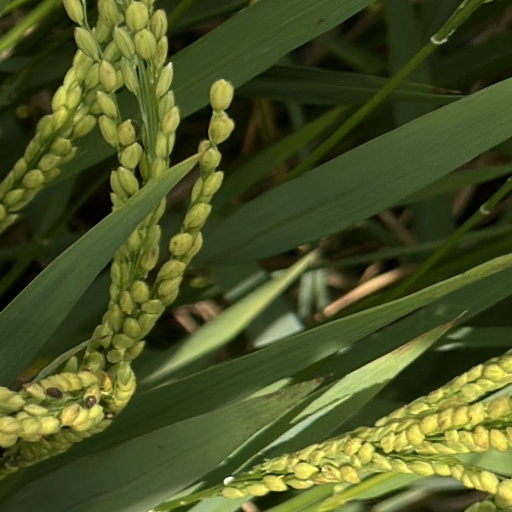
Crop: rice